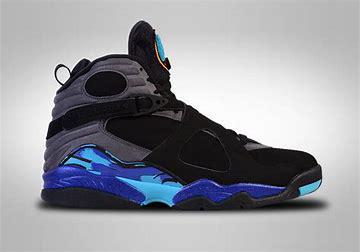
Brand: Jordan
Model: 8 Retro